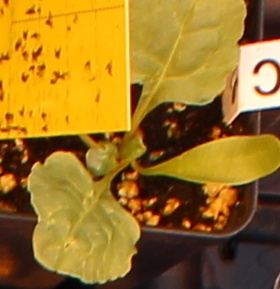
Label: Sugar beet